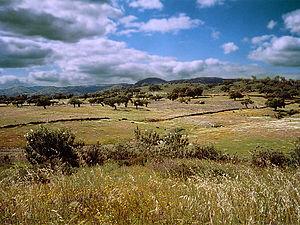
Le Parc naturel de la Sierra de Aracena et des pics d'Aroche est un espace naturel protégé situé au nord de la province espagnole de Huelva, en Andalousie. Il s'étend sur une superficie de 186 000 hectares, répartis sur le territoire de 28 communes. De par sa superficie, il constitue le deuxième parc naturel d'Andalousie.